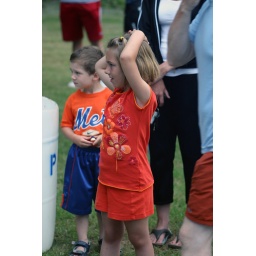
June 1st LR Sprint TRI with the swim in the ski lake and the bike and run on the NLR River trail